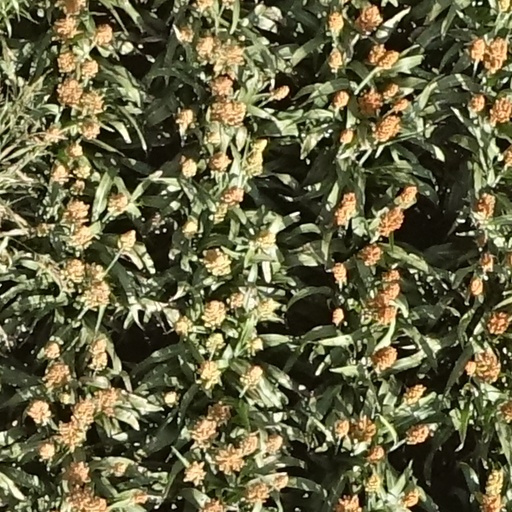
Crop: sorghum